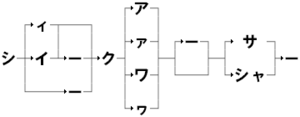
Le shīkwāsā, de l'okinawaïen シークヮーサー est un agrume cultivé au Japon dans les îles Ryūkyū et à Taïwan.